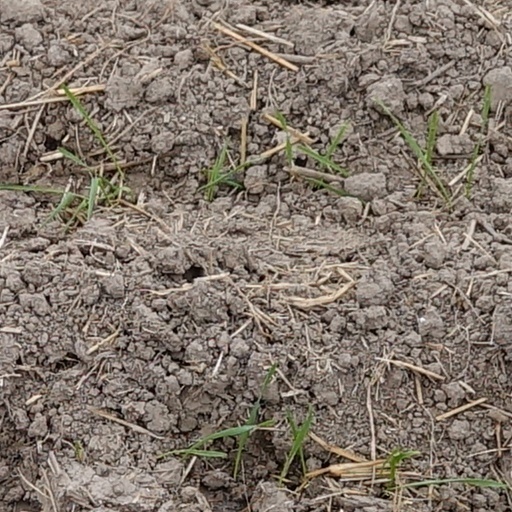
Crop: wheat